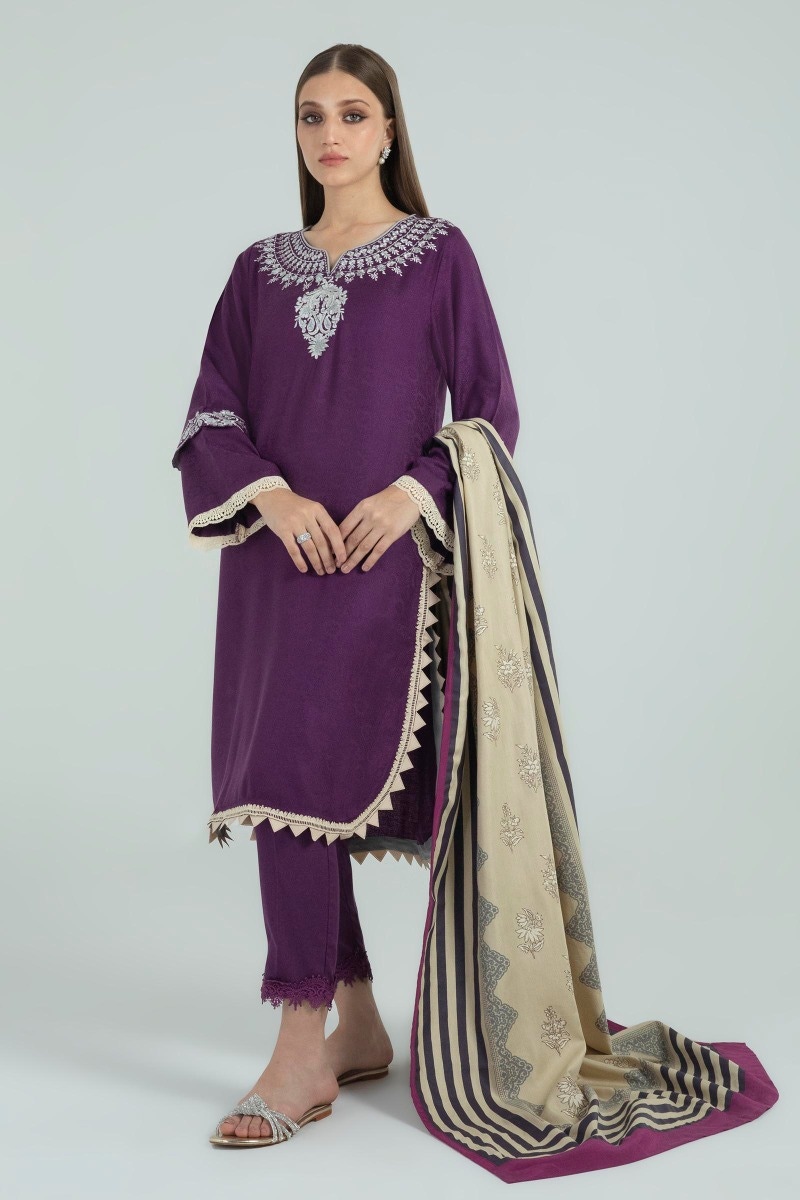
purple karim embroidered salwar